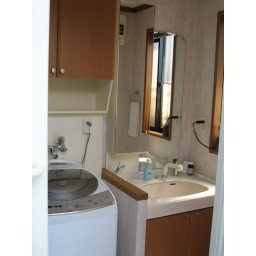
The bathroom area has the sink and the washer &amp;amp; dryer in the same room.